Rosalie Carey

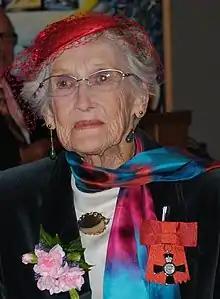
Carey in 2010

Rosalie Louise Carey ( Seddon; 18 May 1921 – 29 June 2011) was a New Zealand actor, playwright, director and author who founded the Globe Theatre in Dunedin, the first purpose-built theatre for professional repertory in New Zealand, with then-husband Patric Carey. In 2010 Carey was appointed a Member of the New Zealand Order of Merit for services to the theatre. The New Zealand Society of Authors made Carey an honorary life member.